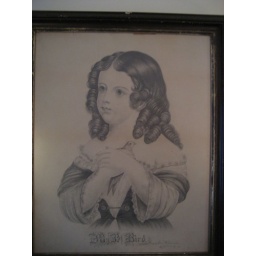
Drawing of girl with bird by Evelyn Whittimore - based on a Currier and Ives print.